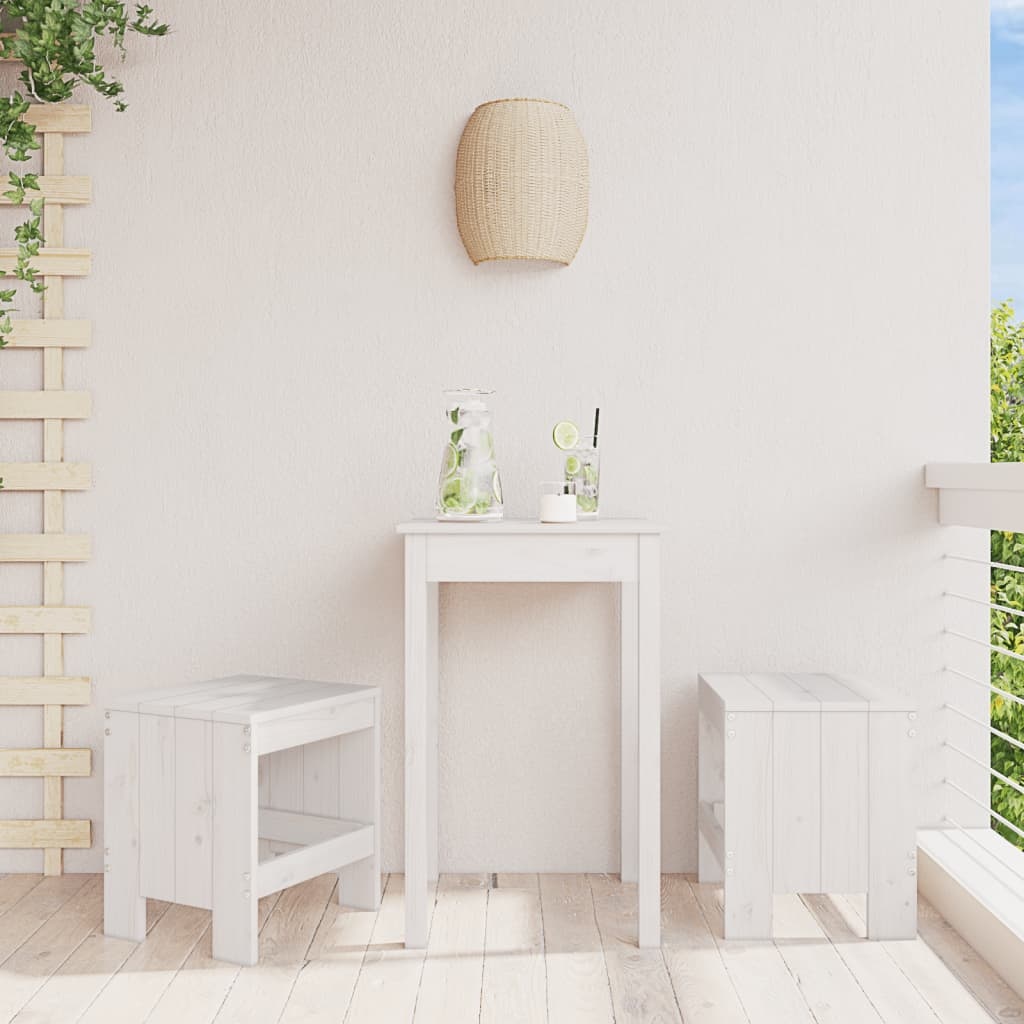
Gartenhocker 2 Stk. Weiß 40x36x45 cm Massivholz Kiefer
Diese Gartenhocker aus Holz strahlen einen rustikalen Charme aus und schaffen ein einladendes Ambiente auf deiner Terrasse oder deinem Balkon. Massives Kiefernholz: Massives Kiefernholz ist ein schönes Naturmaterial. Kiefernholz weist eine gerade Maserung auf und die Aststellen verleihen dem Material seine charakteristische, rustikale Optik. Aus massivem Kiefernholz gefertigt, sind diese Hocker langlebig und für den Außenbereich geeignet.Praktisches Design: Der Outdoor-Hocker hat keine Rückenlehne, sodass du bequem auf beiden Seiten des Terrassenhockers sitzen kannst.Zusätzlicher Komfort: Die Fußstütze bietet Platz zum Entspannen der Beine. Gut zu wissen:Damit deine Gartenmöbel lange schön bleiben, empfehlen wir dir, sie mit einer wasserdichten Hülle zu schützen. Farbe: Weiß Material: Massives Kiefernholz Abmessungen (pro Stück): 40 x 36 x 45 cm (L x B x H) Maximale Tragfähigkeit (pro Sitz ): 110 kg Zusammenbau erforderlich: Ja Lieferung umfasst: 2 x Gartenhocker Maximal 110 kg pro Sitzplatz.
Brand: vidaXL
Category: Furniture > Outdoor Furniture > Outdoor Ottomans > Glider Ottomans